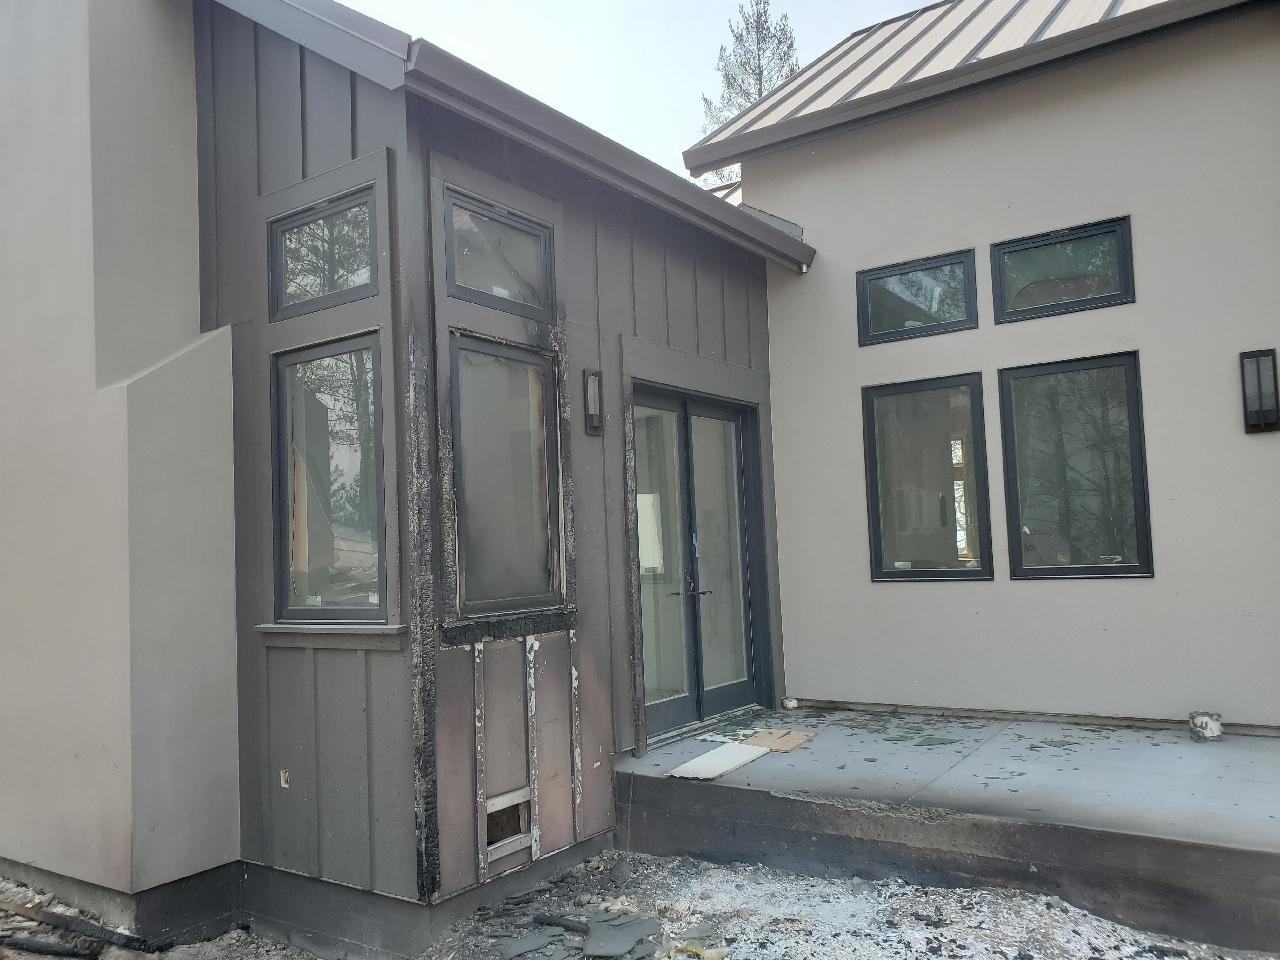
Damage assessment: minor